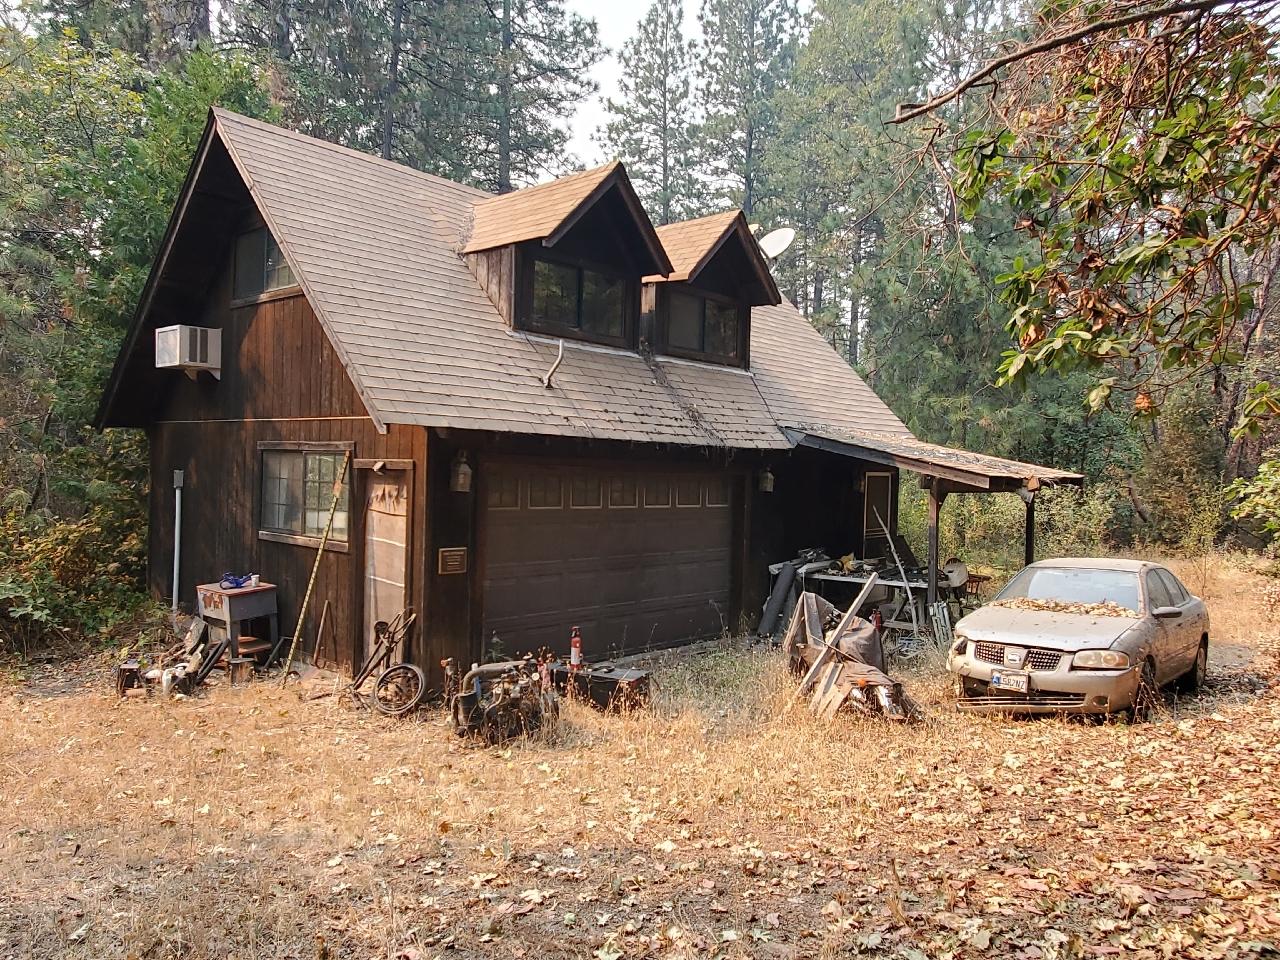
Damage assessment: no_damage